Matthew West

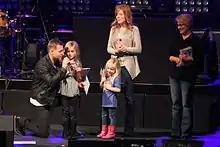
West with his family (L-R) Lulu, Delaney, Emily, and his mother in 2013

Matthew West currently lives in Nashville with his wife Emily. They were married on May 10, 2003, after proposing to her in September 2002. They have two daughters. The Wests have two dogs named Nick and Rocky.